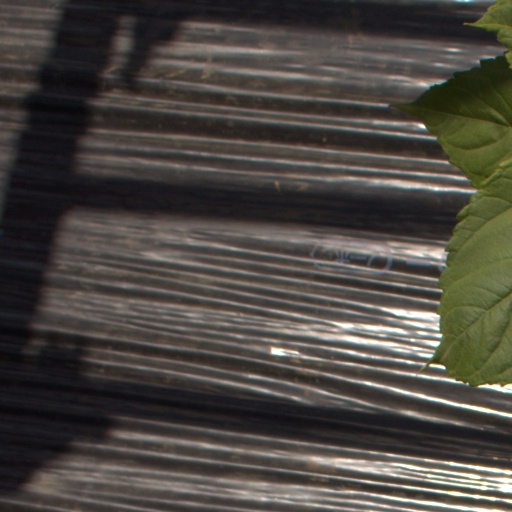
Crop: Jerusalem artichoke